Menstrual cup

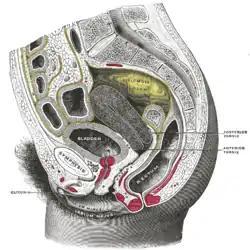
Cross-sectional diagram showing the uterus, cervix, fornix on either side of the cervix, vagina, and pubic bone. Ring-shaped cups lie in the upper portion of the vagina, with the inner edge in the posterior fornix and outer one held in behind the pubic bone, within the pelvic floor.

A menstrual cup is a menstrual hygiene device which is inserted into the vagina during menstruation. Its purpose is to collect menstrual fluid (blood from the uterine lining mixed with other fluids). Menstrual cups are made of elastomers (silicone rubbers, latex rubbers, or thermoplastic rubbers). A properly fitting menstrual cup seals against the vaginal walls, so tilting and inverting the body will not cause it to leak. It is impermeable and collects menstrual fluid, unlike tampons and menstrual pads, which absorb it.